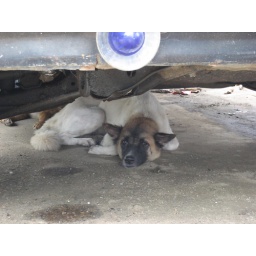
Chilled out dog under a car